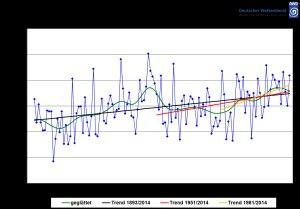
L'évaporation est un passage progressif de l'état liquide à l'état gazeux. Ce phénomène est donc une vaporisation progressive qui a pour effet d'absorber de l'énergie thermique et donc de réduire la température de l’environnement.